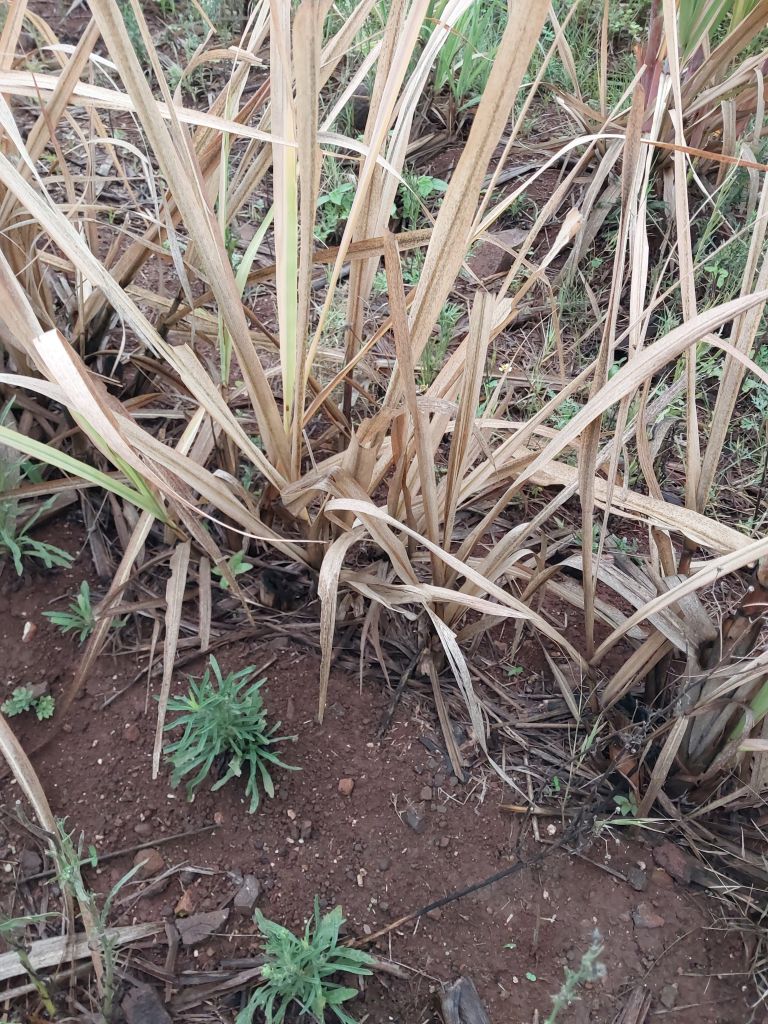
Label: Sett Rot